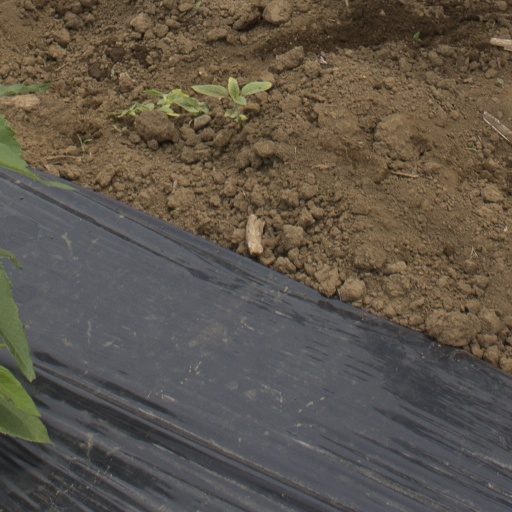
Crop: Jerusalem artichoke